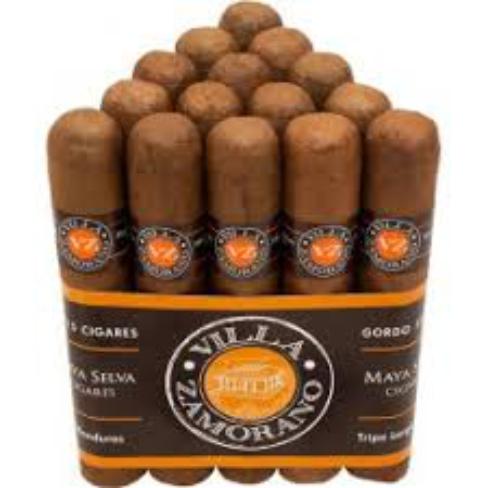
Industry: Necessities